Union Arch Bridge

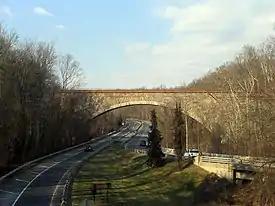
Union Arch Bridge in 2008. The Cabin John Parkway is seen running underneath the bridge.

The Union Arch Bridge, also called the Cabin John Bridge, is a historic masonry structure in Cabin John, Maryland. It was designed as part of the Washington Aqueduct. The bridge construction began in 1857 and was completed in 1864. The roadway surface was added later. The bridge was designed by Alfred Landon Rives and built by the United States Army Corps of Engineers under the direction of Lieutenant Montgomery C. Meigs.